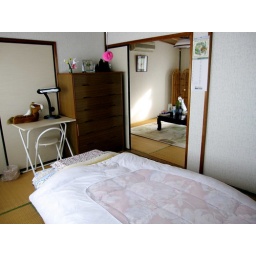
My bedroom in my host family's house